Workers' Truth

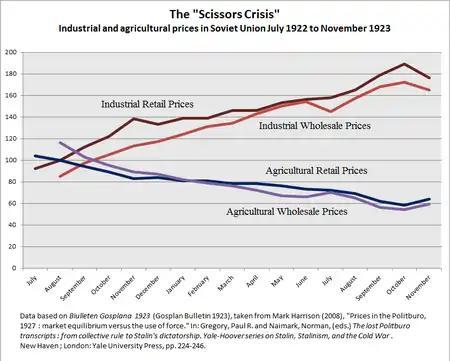
The Scissors: retail and wholesale prices of agricultural and industrial goods in the Soviet Union July 1922 to November 1923.

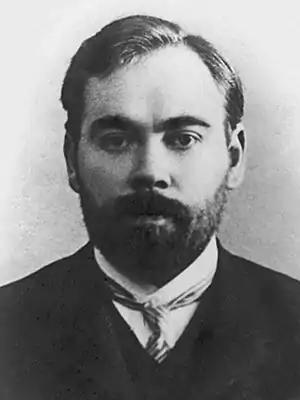
Alexander Bogdanov, detained during the 1923 arrests.

In August 1923 a wave of strikes spread across Russian industrial centres, sparked off by the economic crisis that had arisen earlier that year (associated with the rise in the prices of industrial goods compared to those of agricultural products - the so-called "scissors").